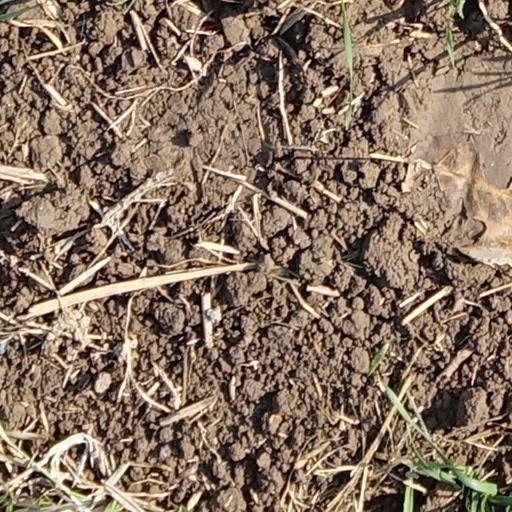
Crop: wheat